Nitro (rapper)

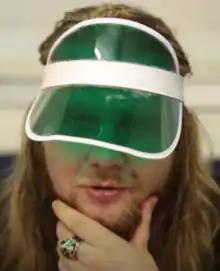
Nitro during an interview on 30 June 2017 in Padua, Italy

Nitro approached hip hop culture thanks to freestyle in Italy. He started playing in the collective Gioventù Bruciata, together with MC Moova and producer CeCe DuB and with whom he released the "Born2Burn" mixtape in 2010. In 2007 he participated in his first Tecniche Perfette, reaching the semifinal of the regional selection. From there he continued to participate in freestyle battles, winning the regional stage of Tecniche Perfette in the following two years, winning the national final twice and always finishing in the top four.